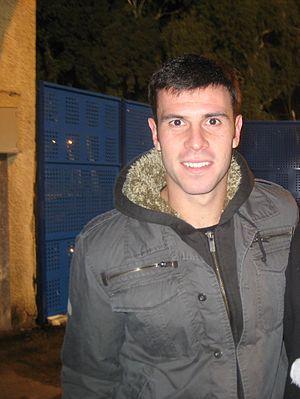
Roberto Damián Colautti, est un footballeur international israélien d'origine argentine, né le 24 mai 1982, à Córdoba, en Argentine, et jouant au poste d'attaquant.